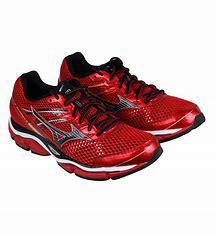
Brand: Mizuno
Model: 100